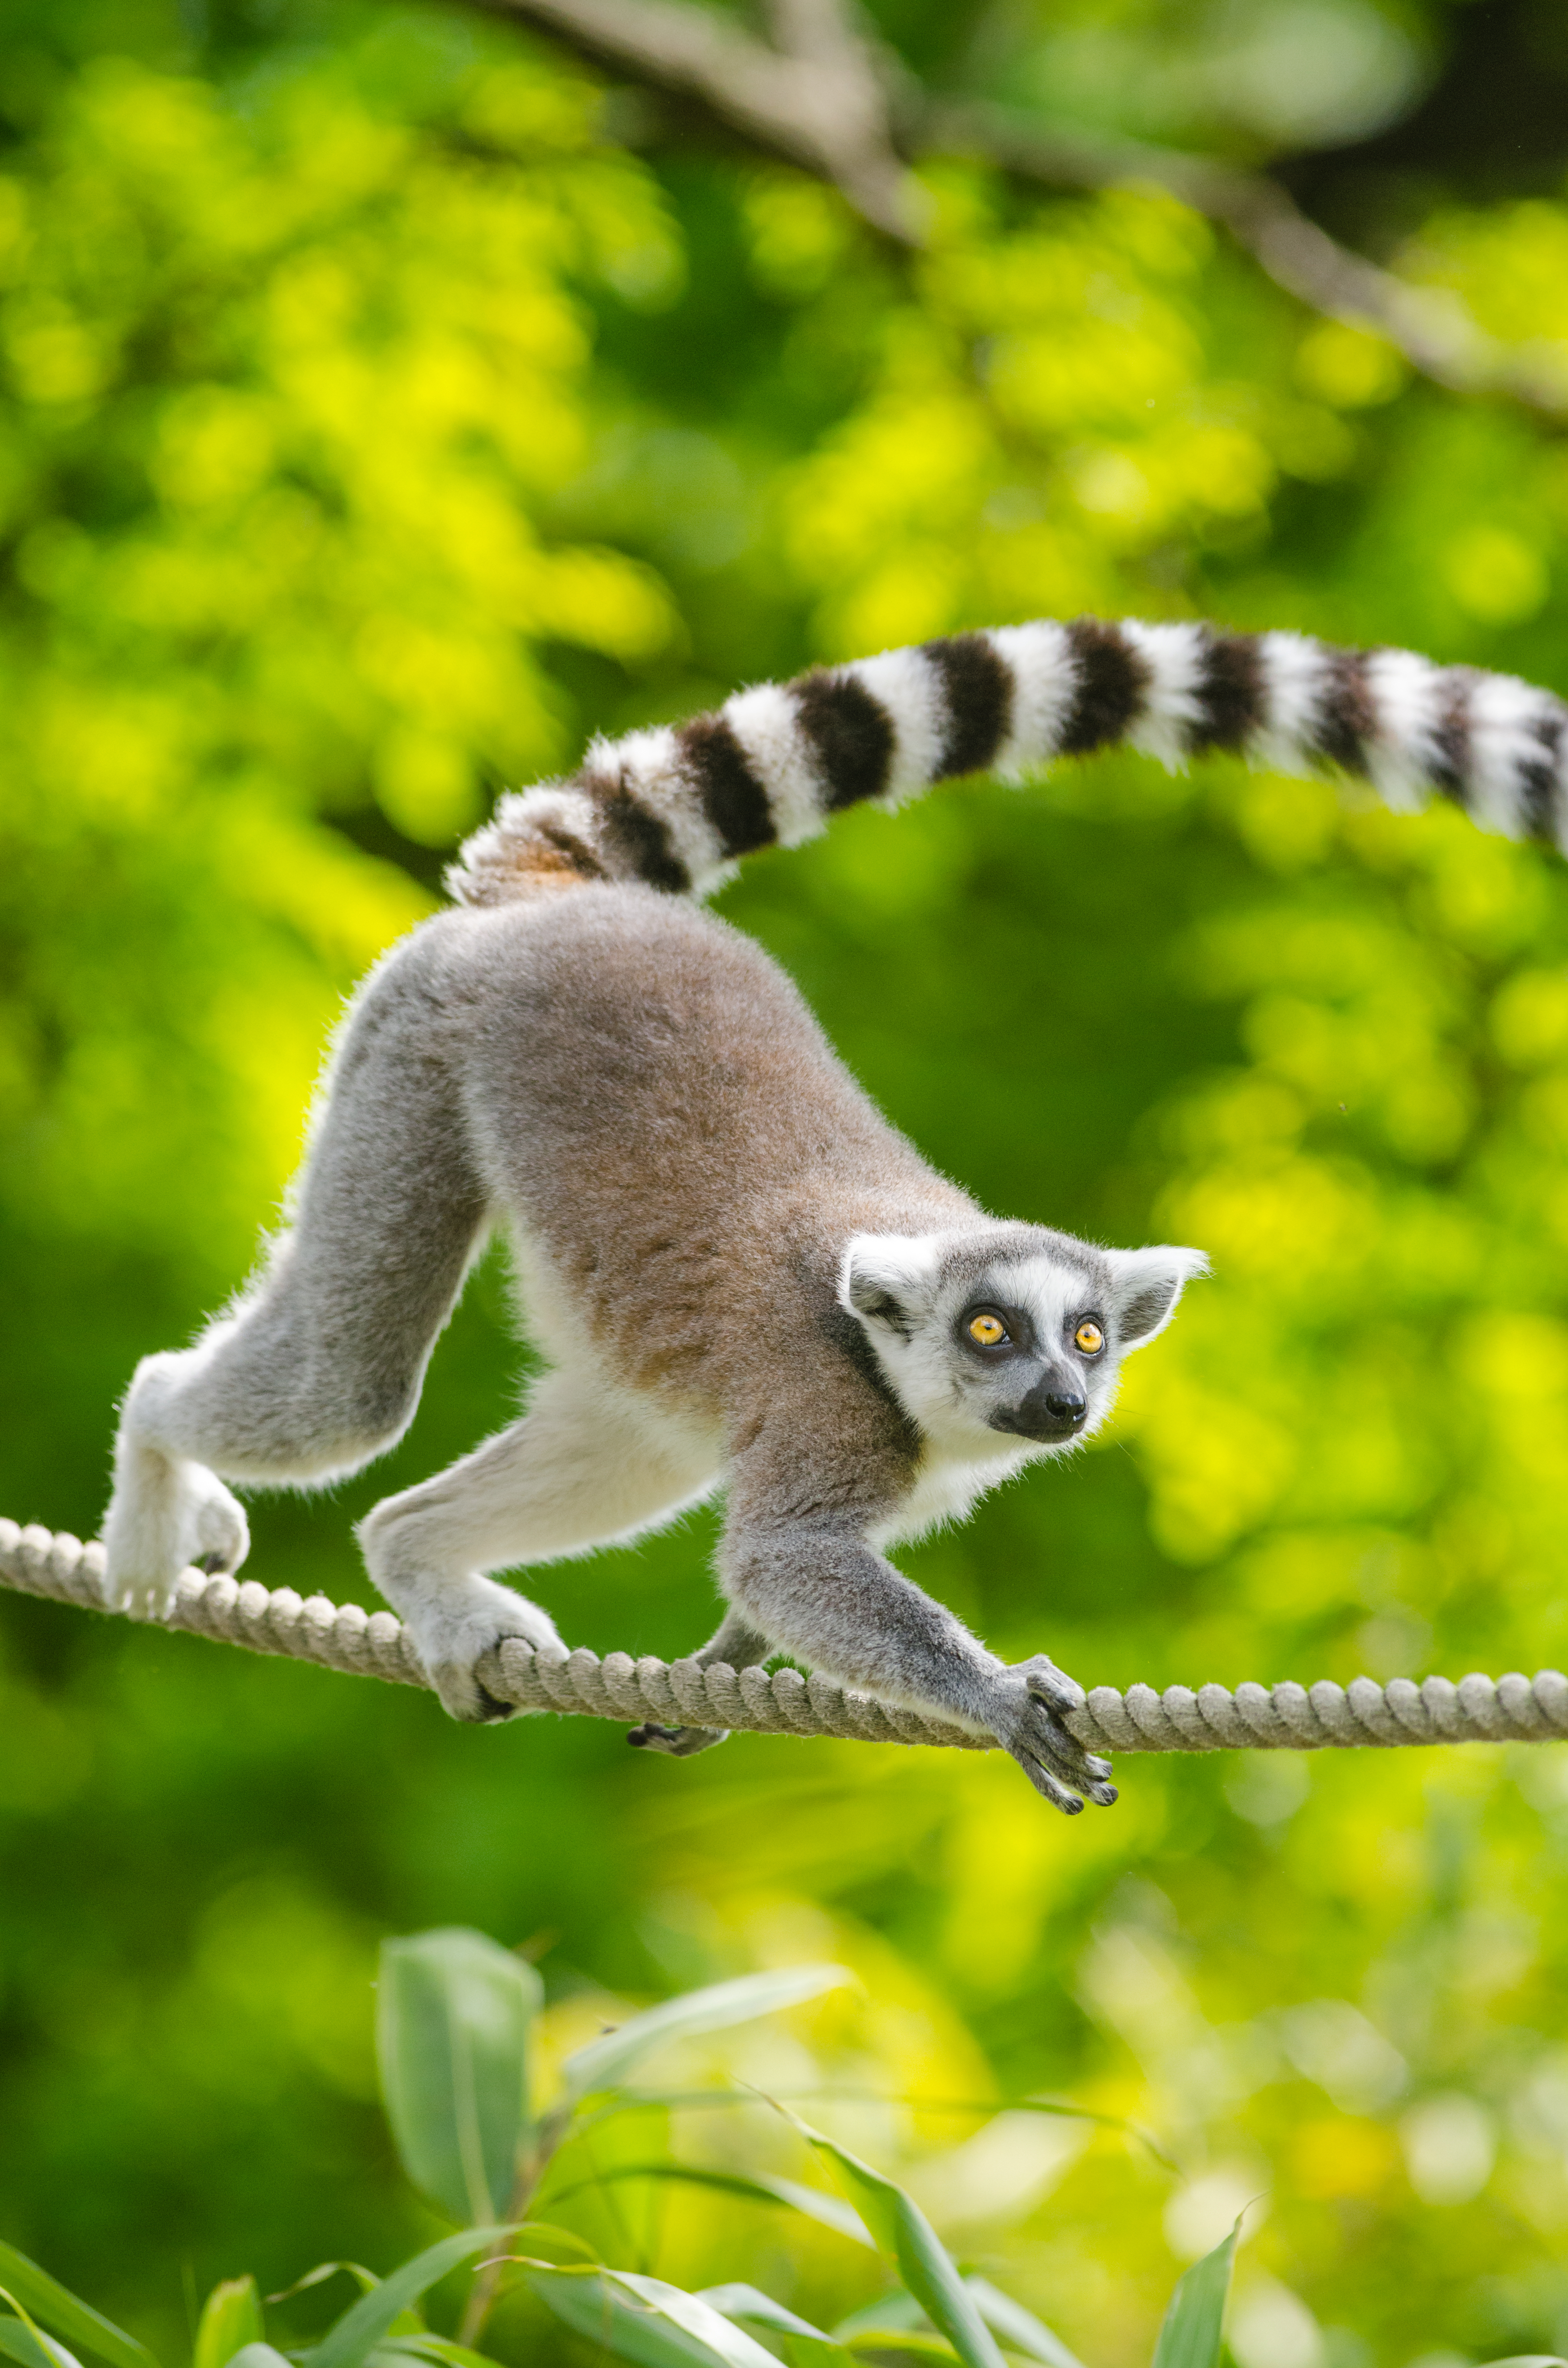
tree, branch, bokeh, ring, feet, animal, cute, female, wildlife, zoo, fur, mammal, nikon, fauna, primate, squirrel monkey, eyes, hands, animals, madagascar, vertebrate, tier, ss, fell, augen, baum, adorable, lemur, d7000, niedlich, weiblich, tailed, catta, katta, tierpart, hnde, fse, madagaskar, 300mm, new world monkey